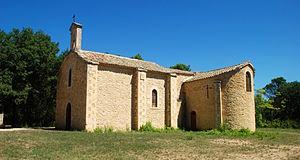
France - Gard - Cavillargues - Ermitage Notre-Dame-du-Saint-Sépulcre This building is indexed in the Base Mérimée, a database of architectural heritage maintained by the French Ministry of Culture,
L'ermitage Notre-Dame-du-Saint-Sépulcre est une chapelle d'origine romane, située à Cavillargues dans le département français du Gard en région Occitanie.